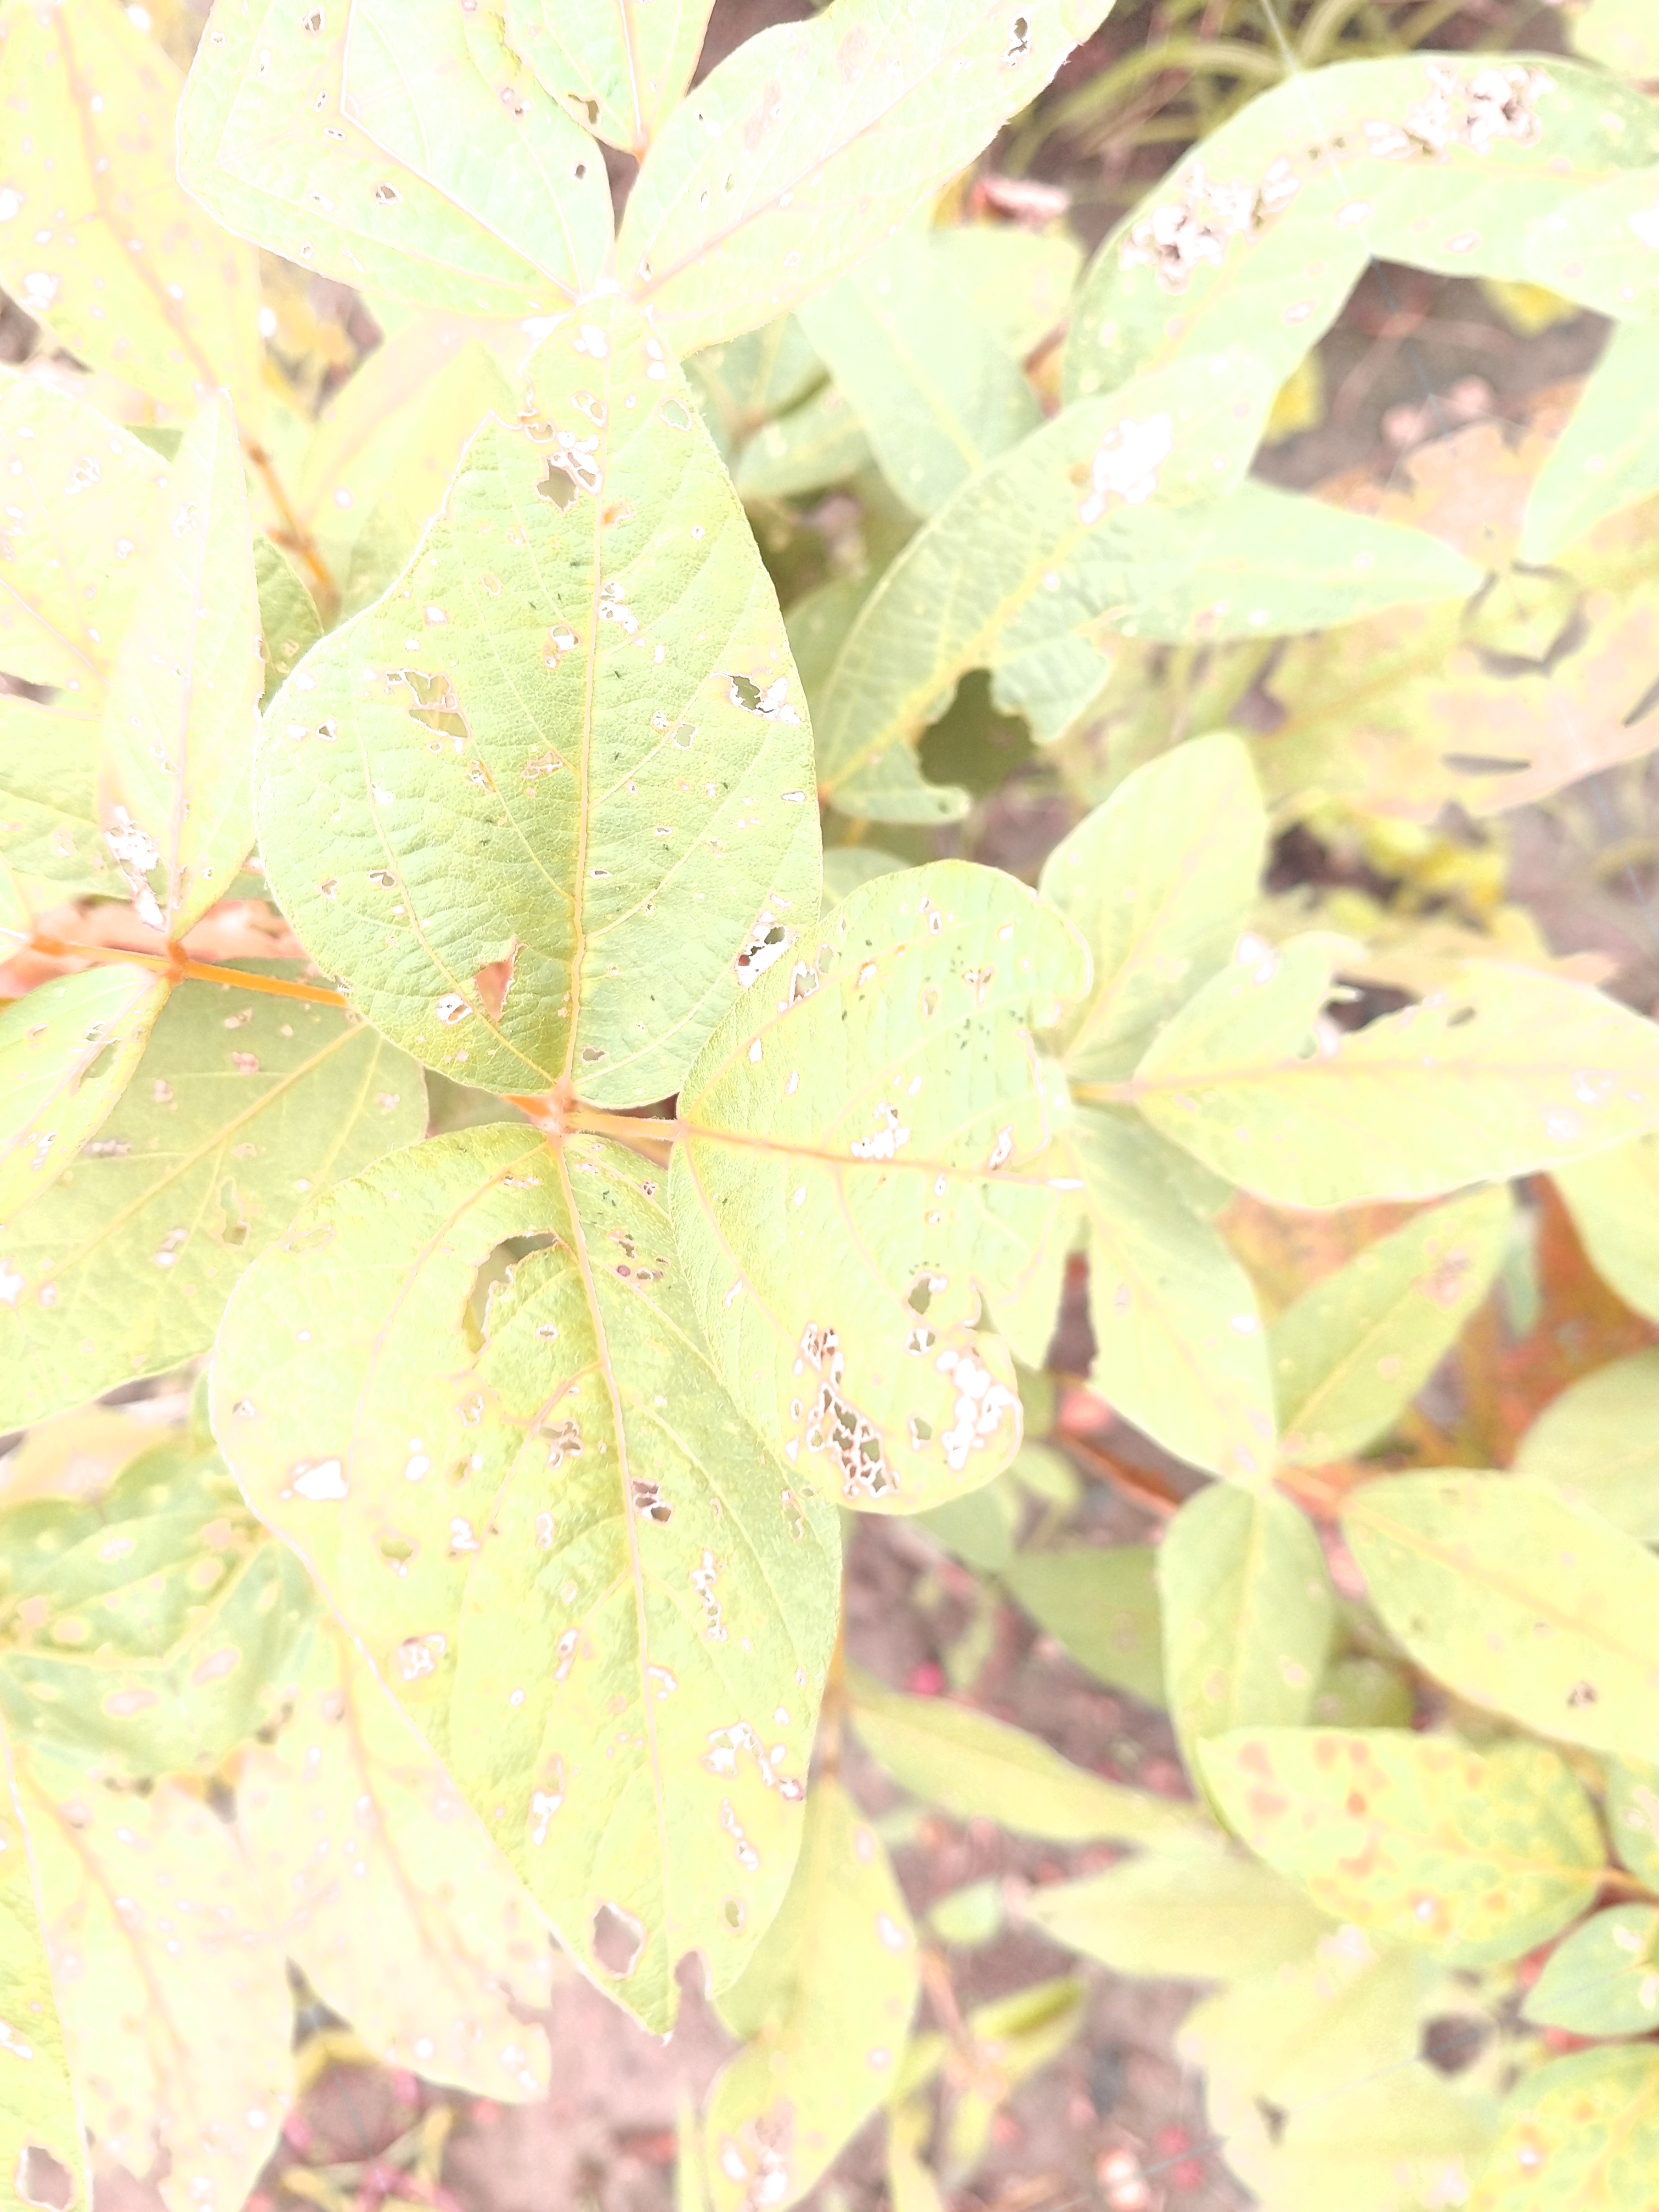
Label: Disease